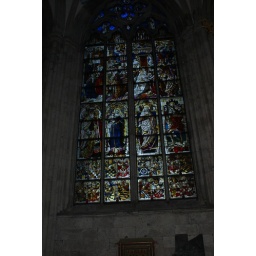
One of the stain glass windows in the Koln Dom (Cathedral)